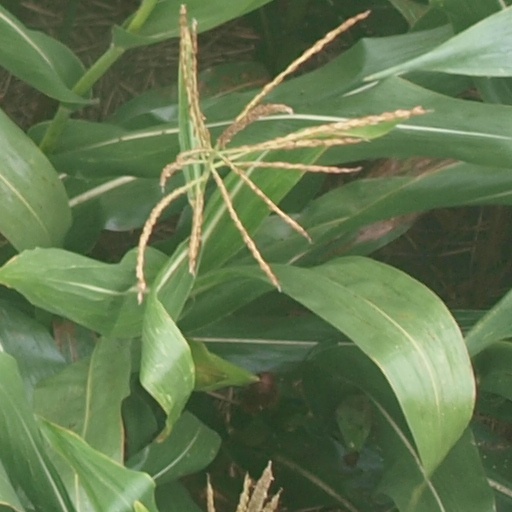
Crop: maize; corn